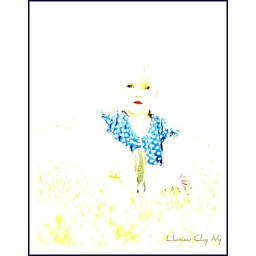
Summer sitting in a field